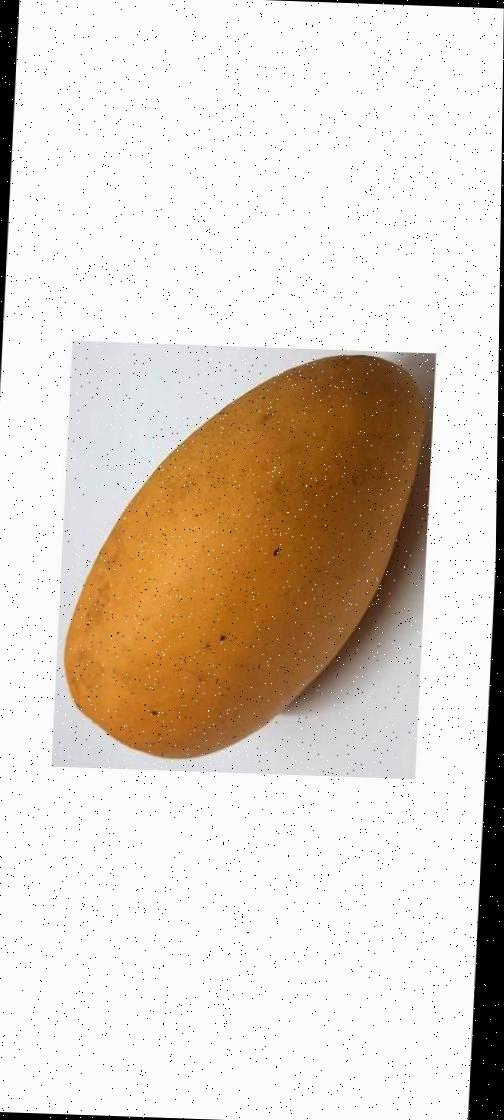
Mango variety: Katimon